Atuda

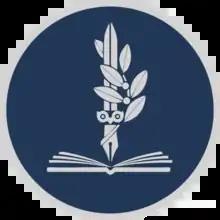
The new Atuda badge, since 2019

Atuda, or Academic Atuda (literally: Academic Reserve), is a program of the Israeli Defense Forces which enables high school graduates to defer the draft and attend university prior to their military service. After they complete their studies, they join the army and serve in a position that fits the professional knowledge they gained during their studies. The program is similar to other programs worldwide such as the American Army Reserve Officers' Training Corps.